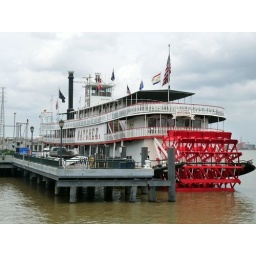
Natchez river boat on the Mississippi River in New Orleans, Louisiana